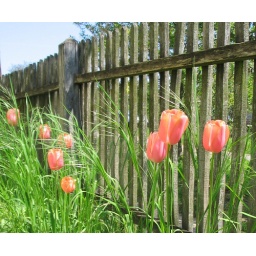
Pink tulips near a wooden country fence